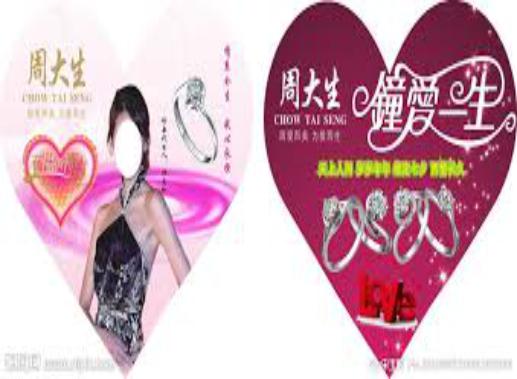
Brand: CHOW TAI SENG-1
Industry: Others